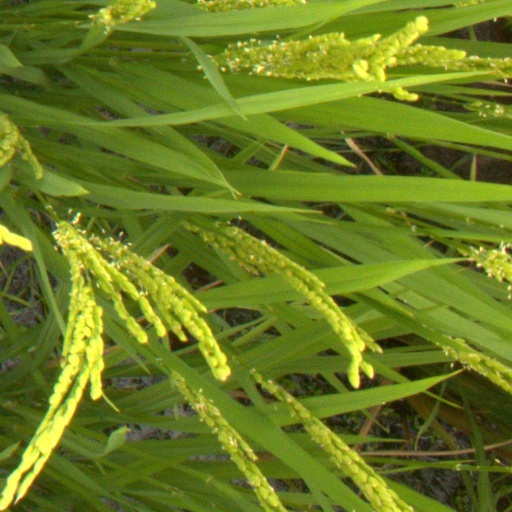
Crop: rice